Battle of Sarikamish

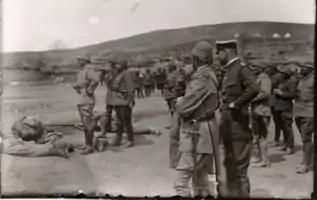
Ismail Enver and Otto von Feldmann inspecting the units

The headquarters of the Ottoman Third Army was located in Erzurum, under the command of Hasan Izzet Pasha. On 30 October 1914, the Third Army headquarters was informed by the High Command in Constantinople about the Ottoman Navy's bombardment of the Russian ports of Novorossiysk, Odessa, and Sevastopol in the Black Sea. The High Command expected the Russian Army to cross the Ottoman border at any time. The Bergmann Offensive (2 November 1914 – 16 November 1914) ended with the defeat of Russian forces under General Bergmann.